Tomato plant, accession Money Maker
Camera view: tilt-top (135 deg); turntable rotation: 150 degrees
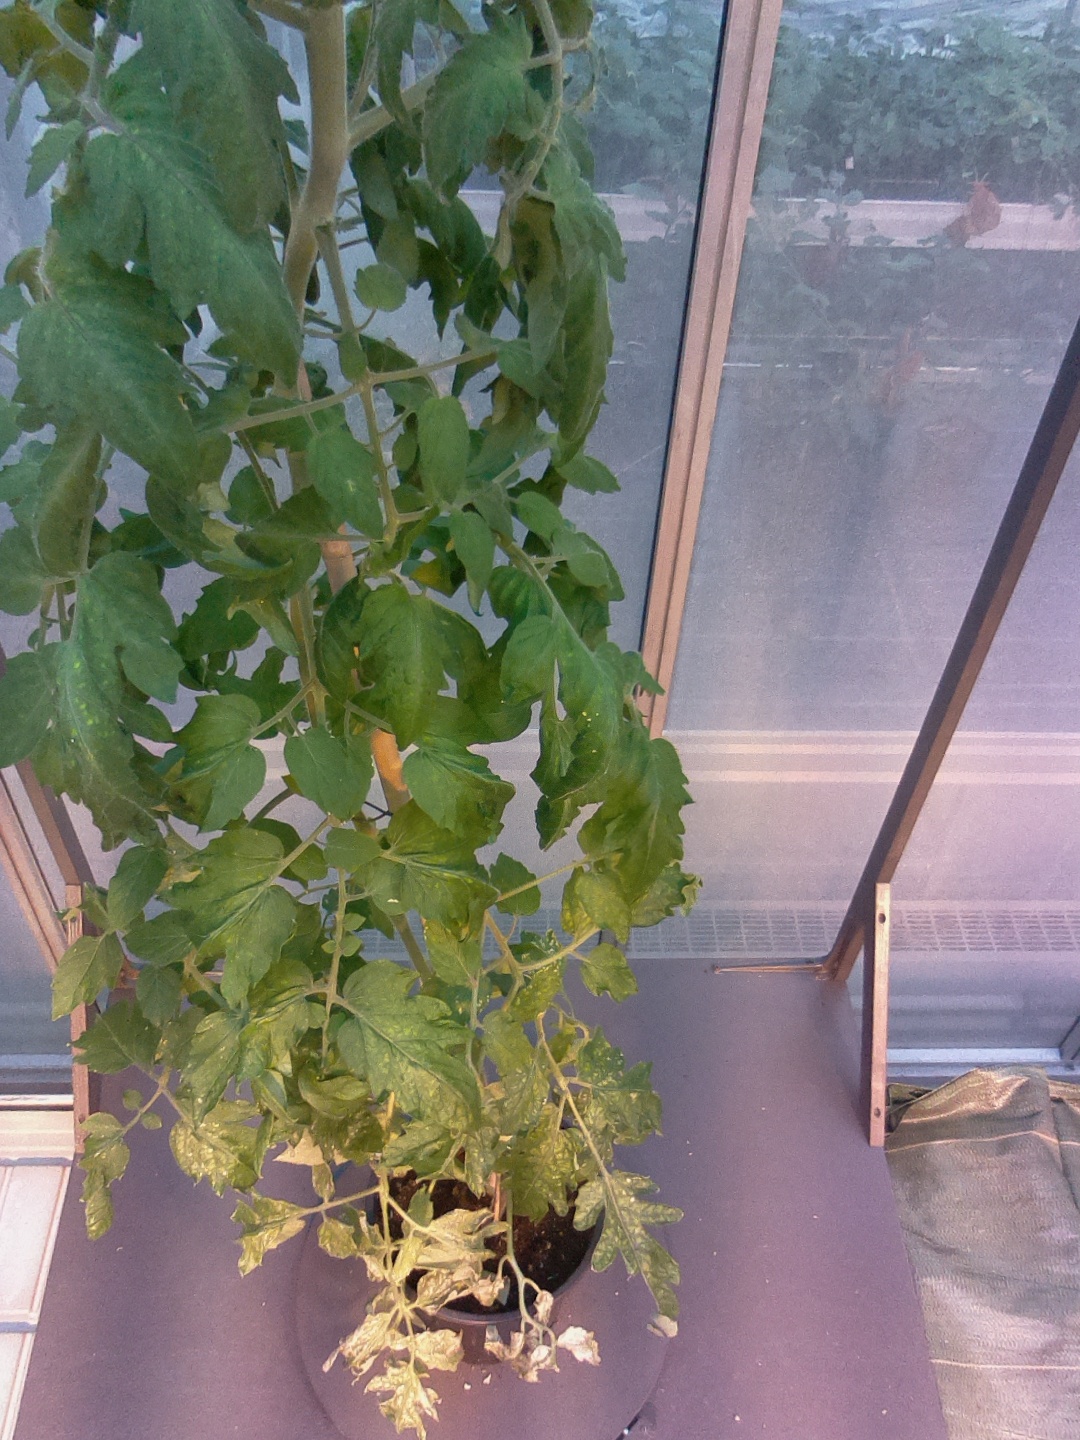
BBCH growth stage 70: Fruits at the main stem or branches visibles